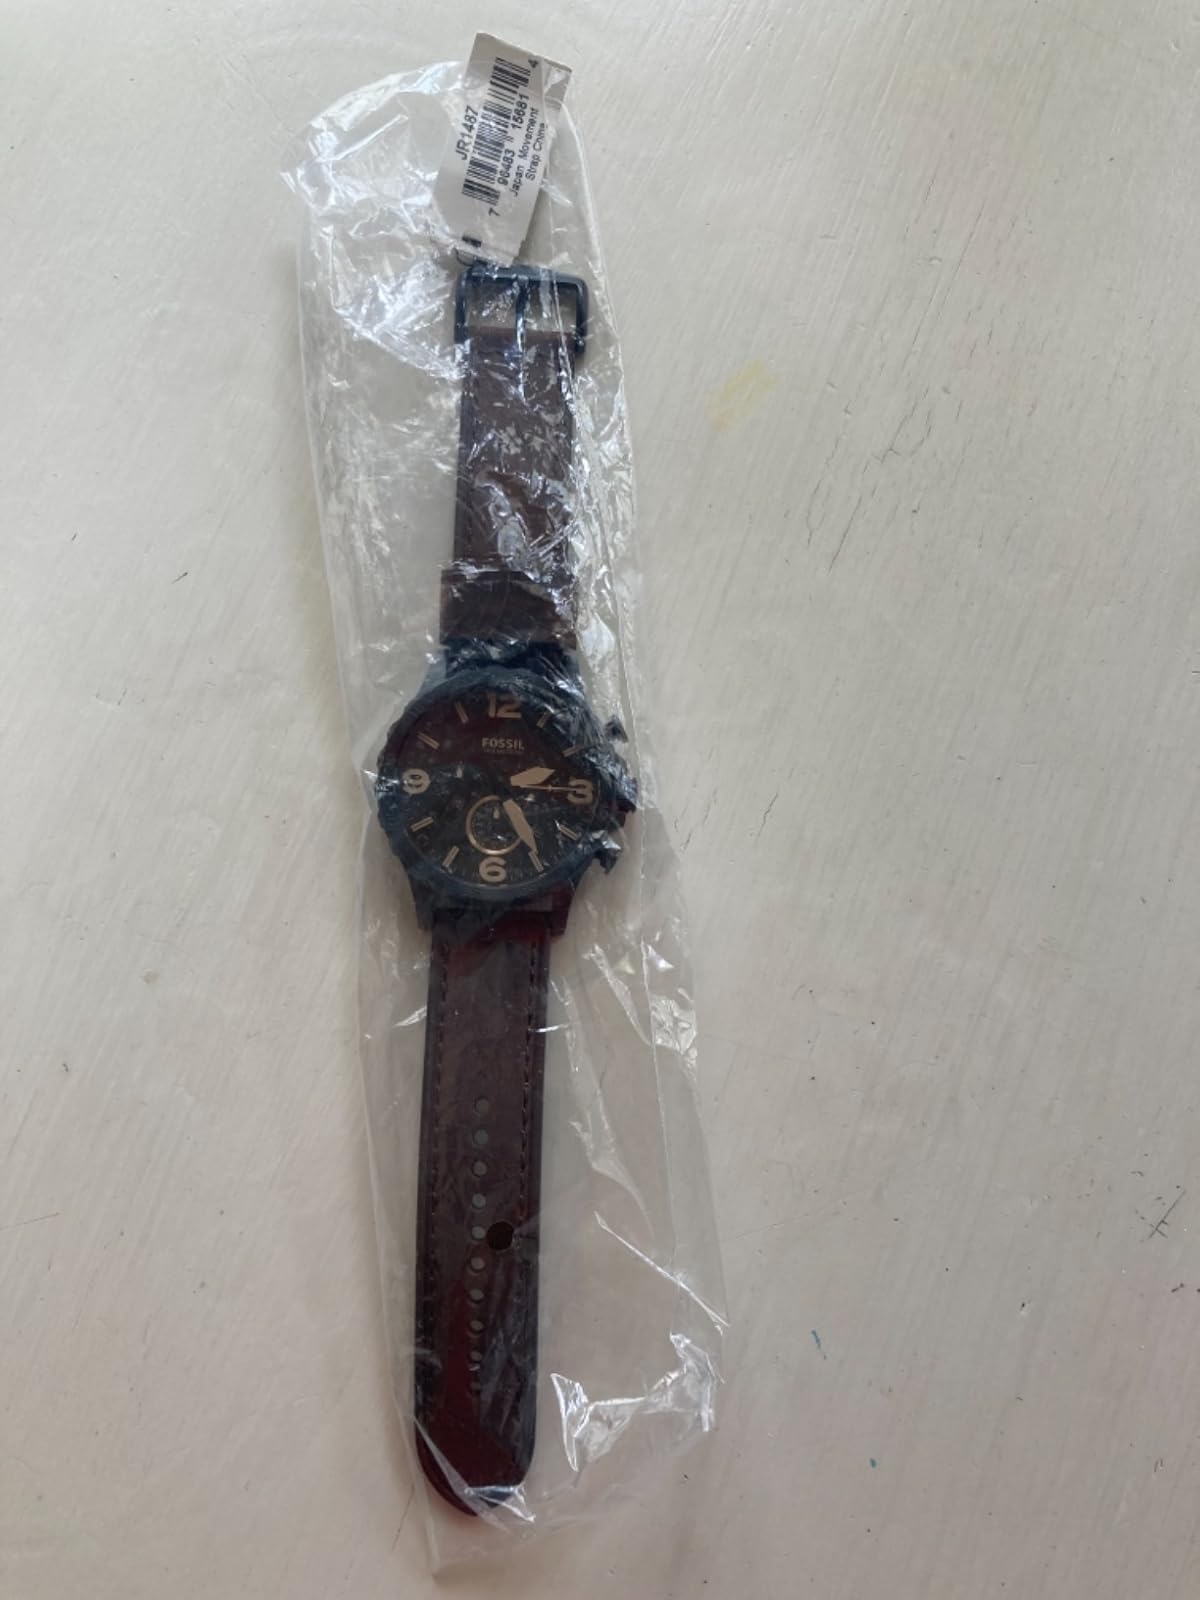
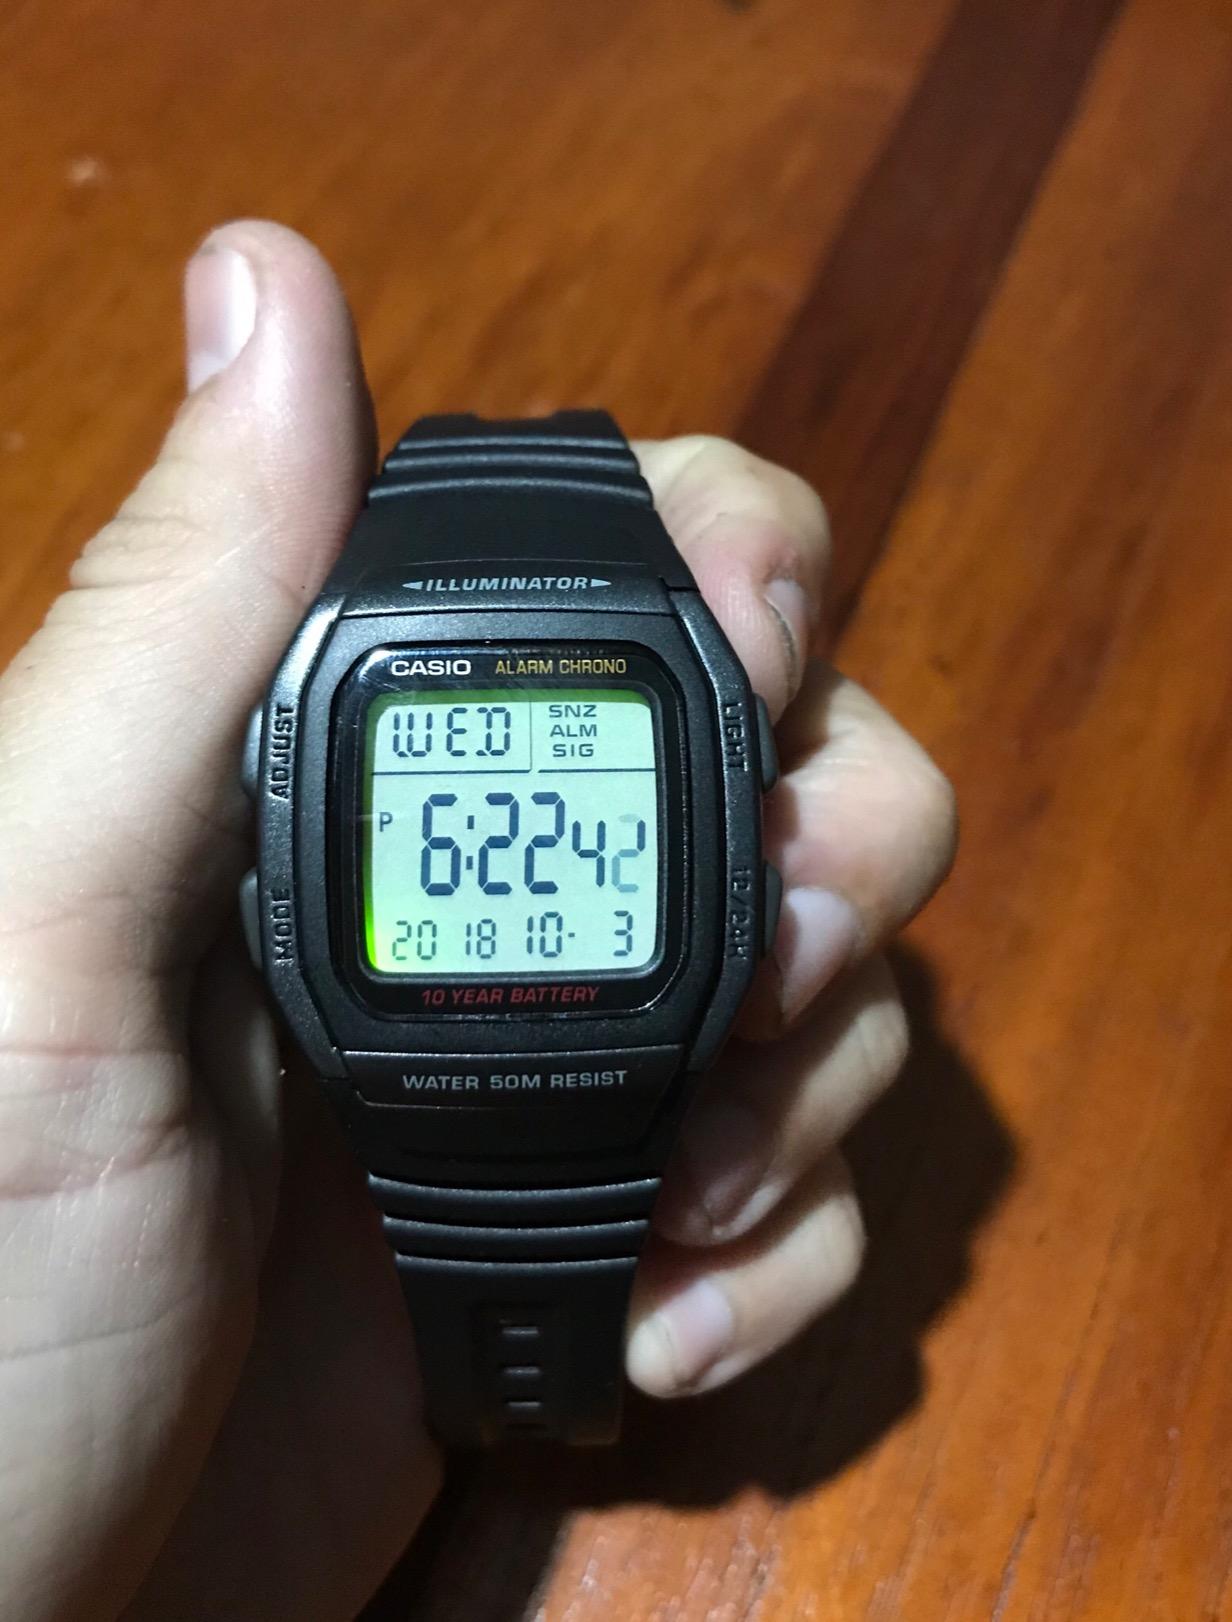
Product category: accessories_watch
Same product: no